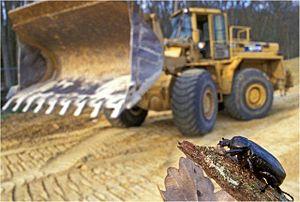
Chargeur DTP
DTP est une filiale de Bouygues Construction spécialisée dans les travaux linéaires et les infrastructures terrestres à forte valeur ajoutée.